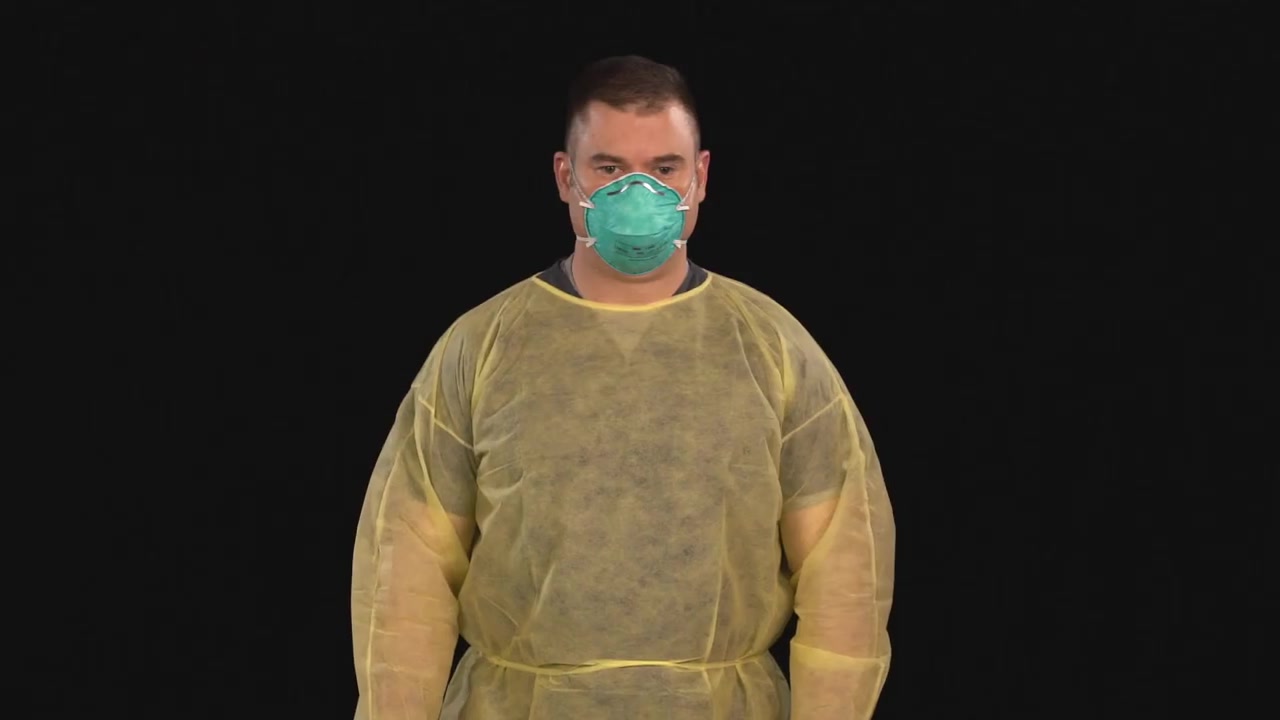
Objects detected:
Coverall
Mask